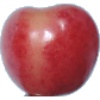
Label: cherry_rainier